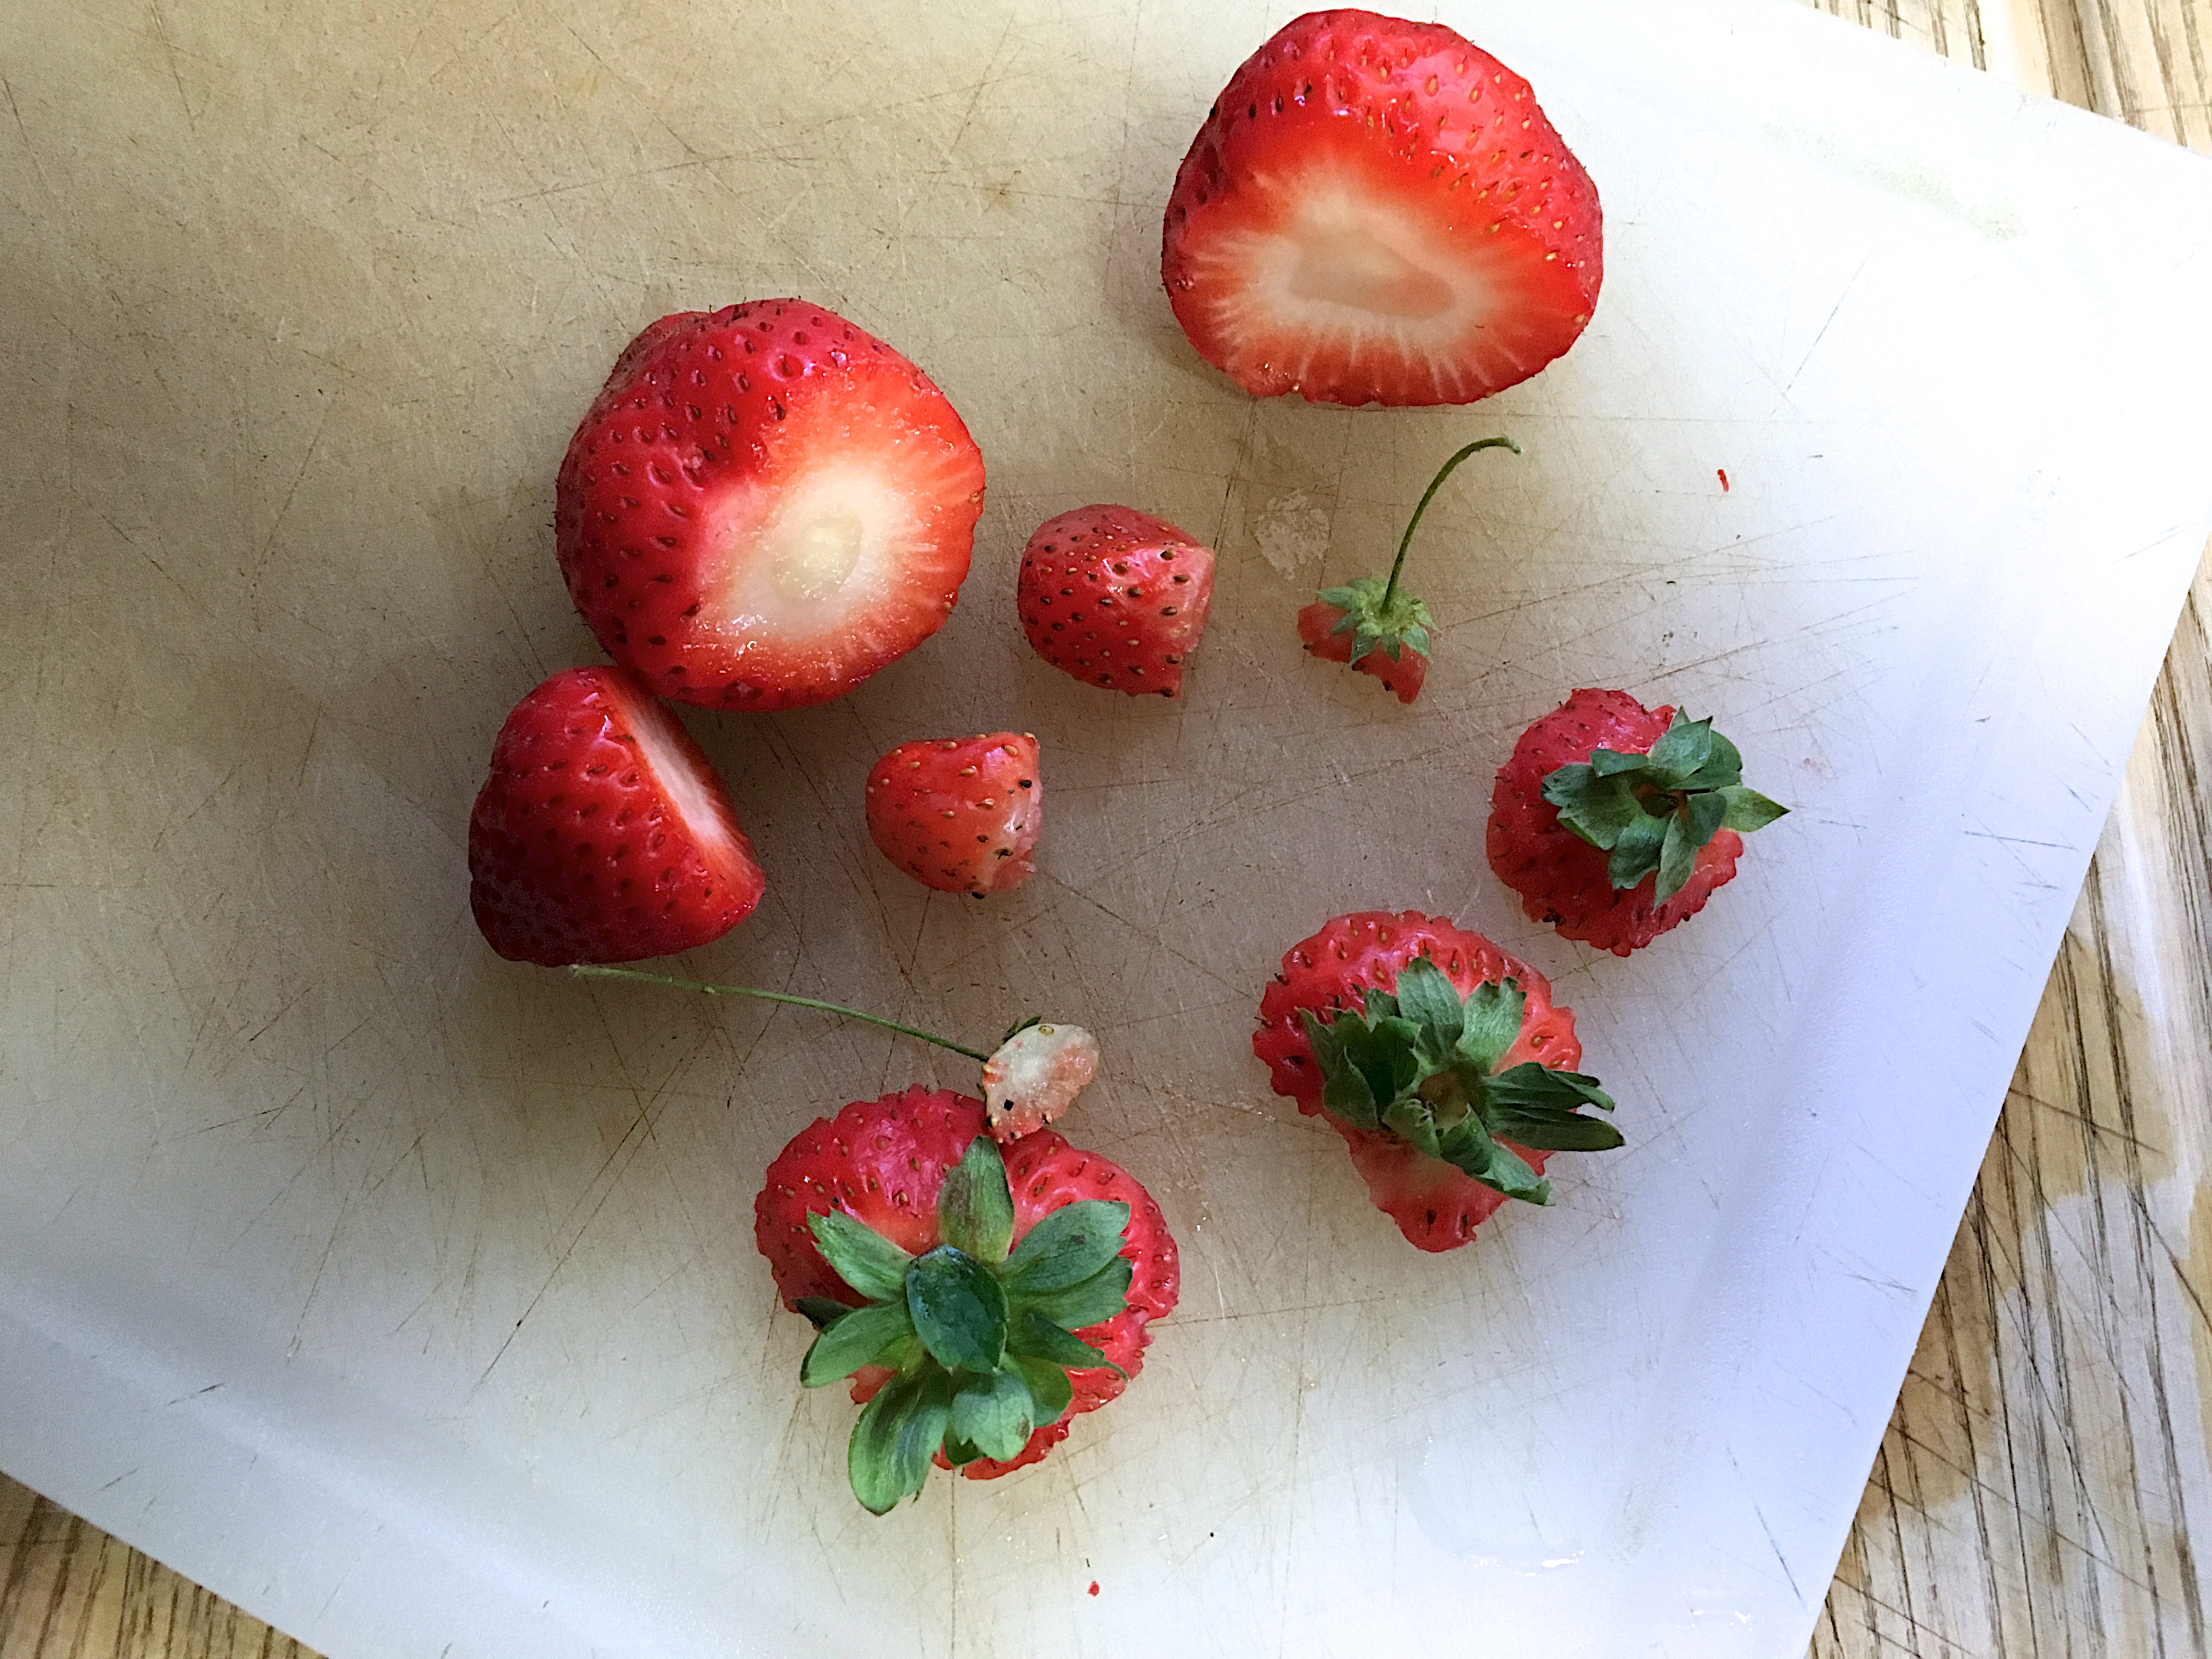
plant, fruit, leaf, flower, petal, food, red, produce, strawberry, strawberries, sweetness, flowering plant, land plant